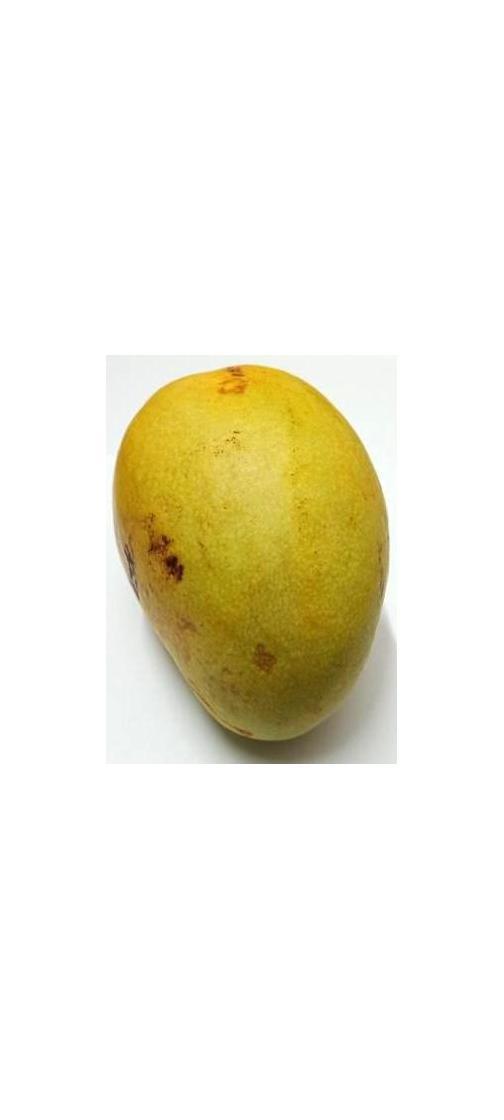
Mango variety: Bari-11